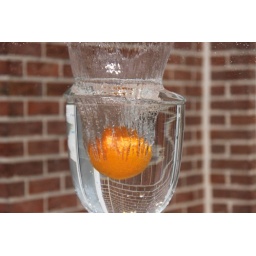
fruit in water